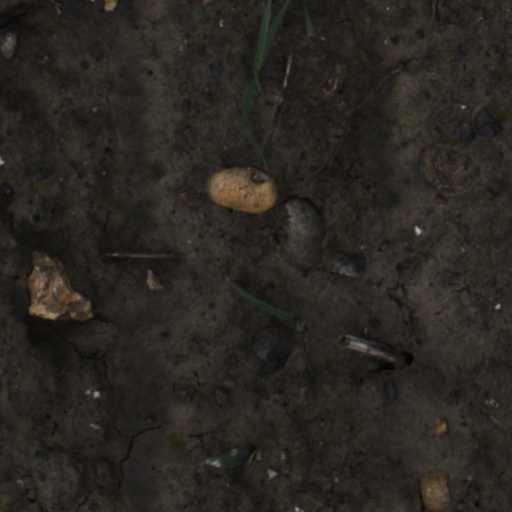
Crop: wheat